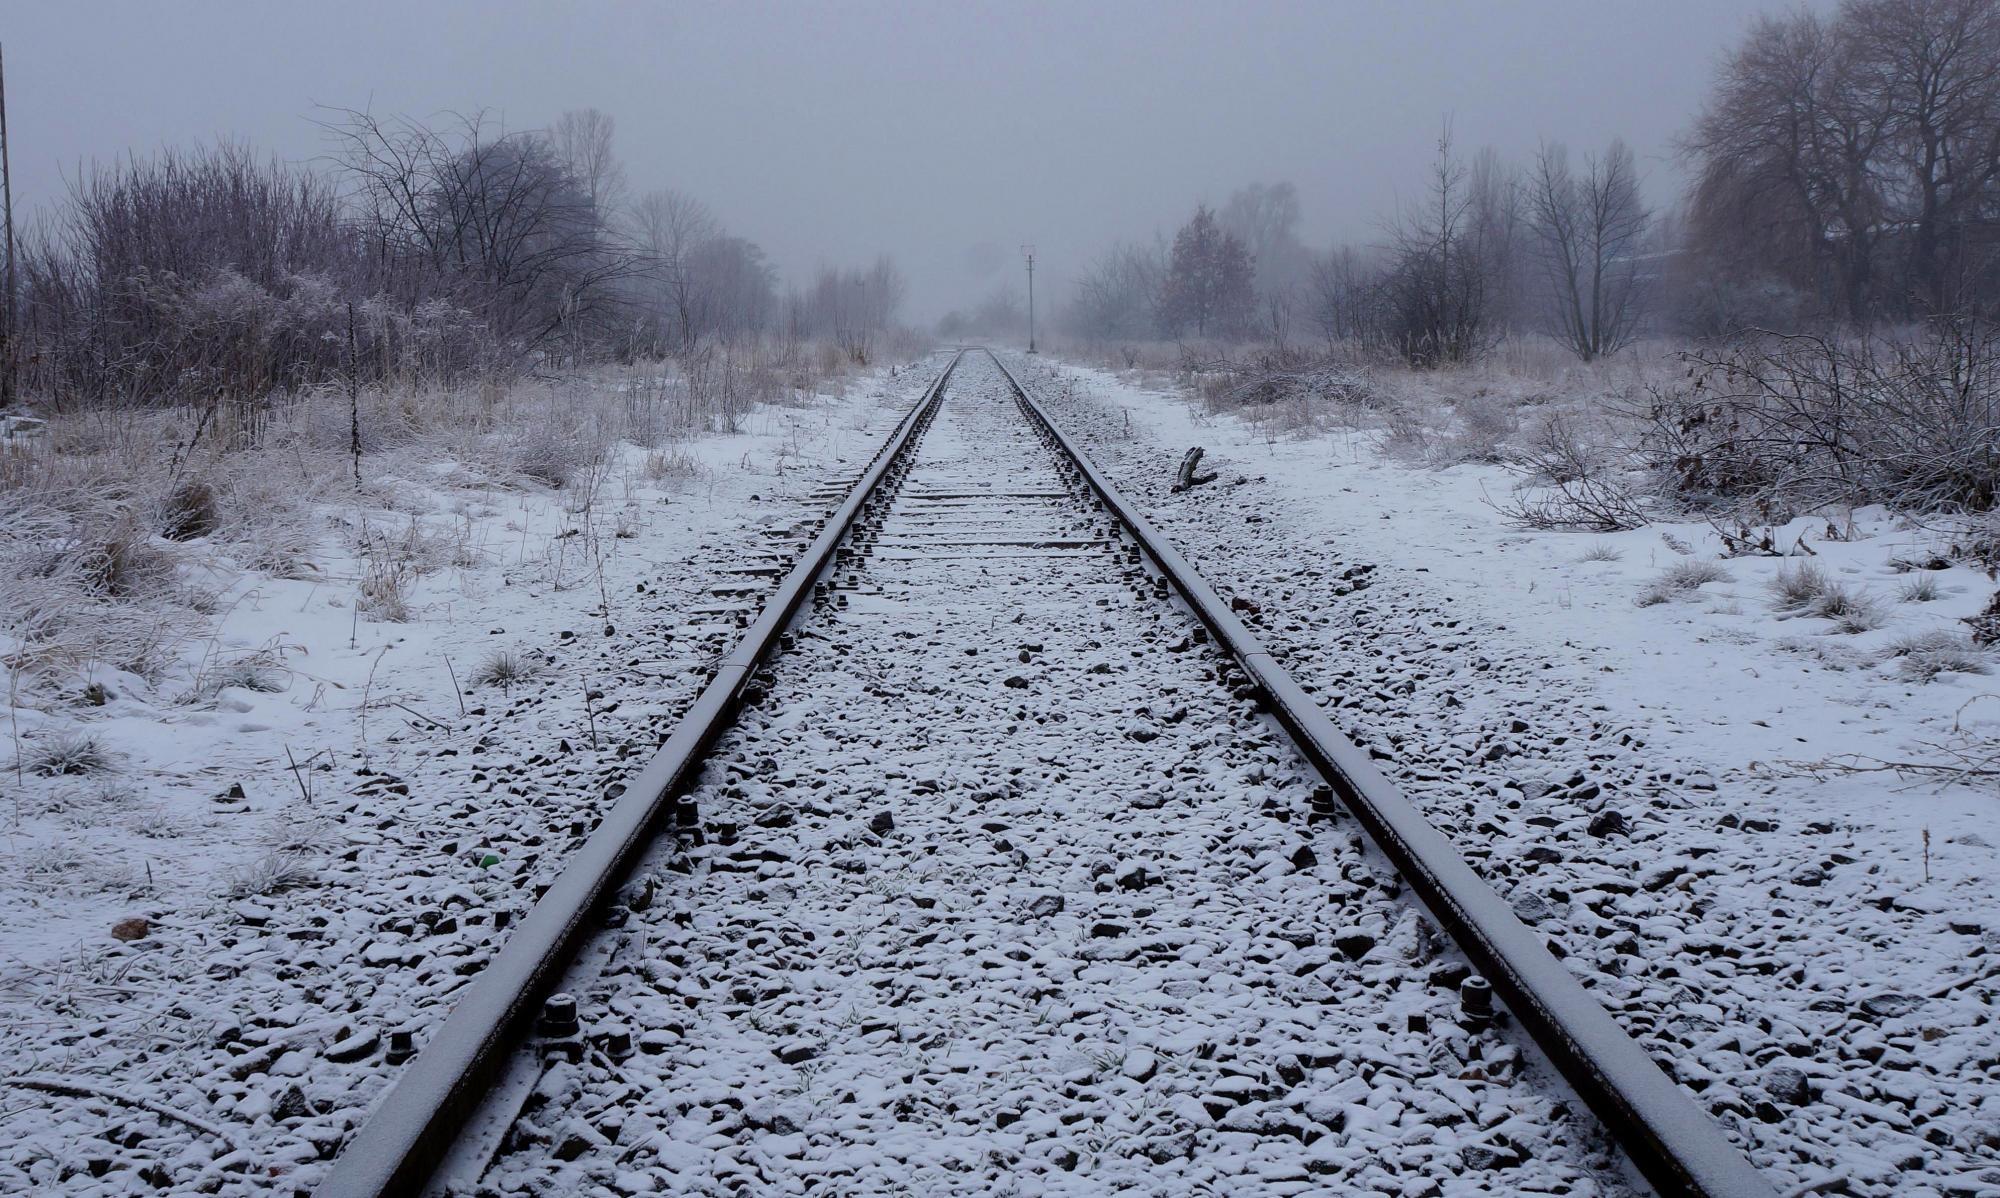
landscape, snow, winter, track, trail, view, frost, transport, vehicle, weather, lane, season, tracks, place, way, turn, freezing, rail transport